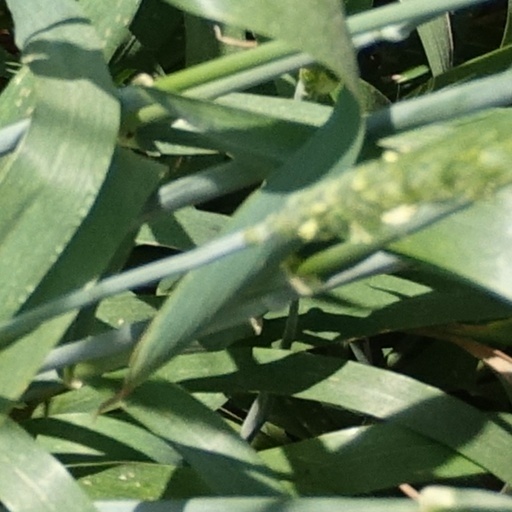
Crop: wheat